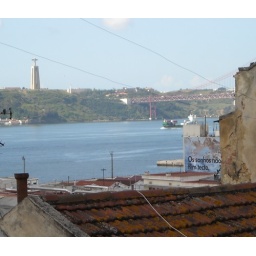
Looking to the right - the golden gate bridge in San FranciscoLooking to the left Cristao from RioTherefore I must be in Lisbon